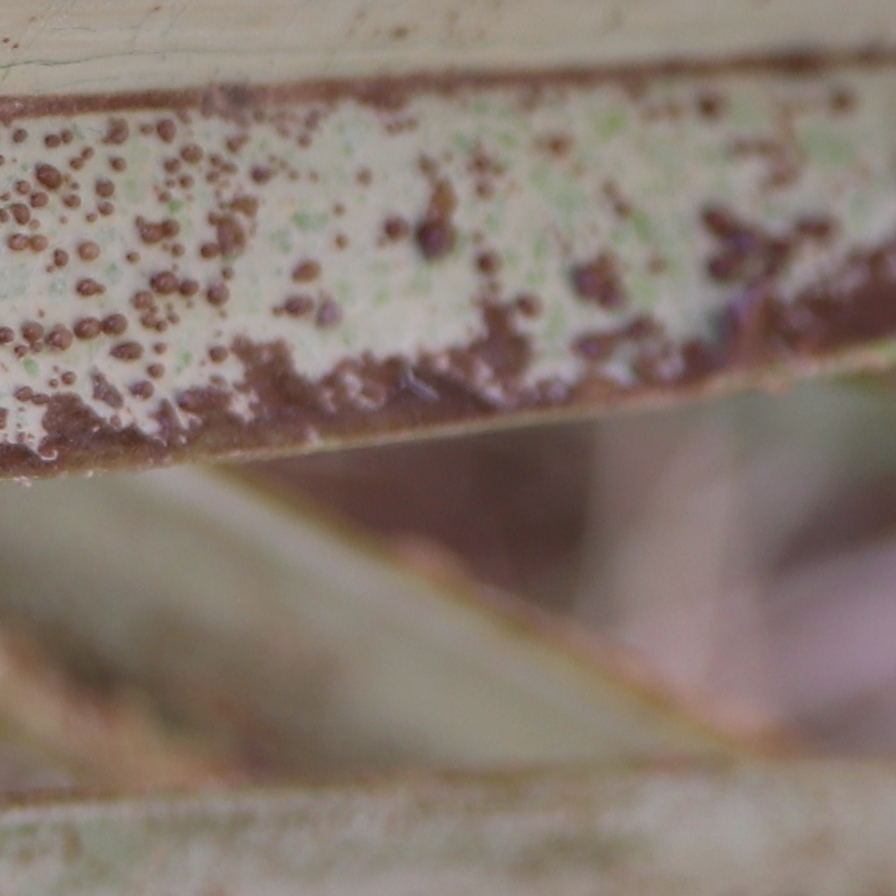
Label: Honey